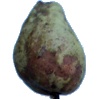
Label: Pear Stone 1